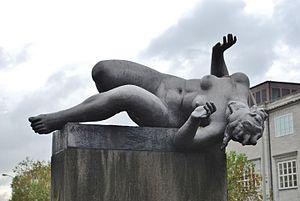
Hamburg, Kunsthalle, ""La Rivière"" 1939 par Aristide Maillol (1861-1944)"